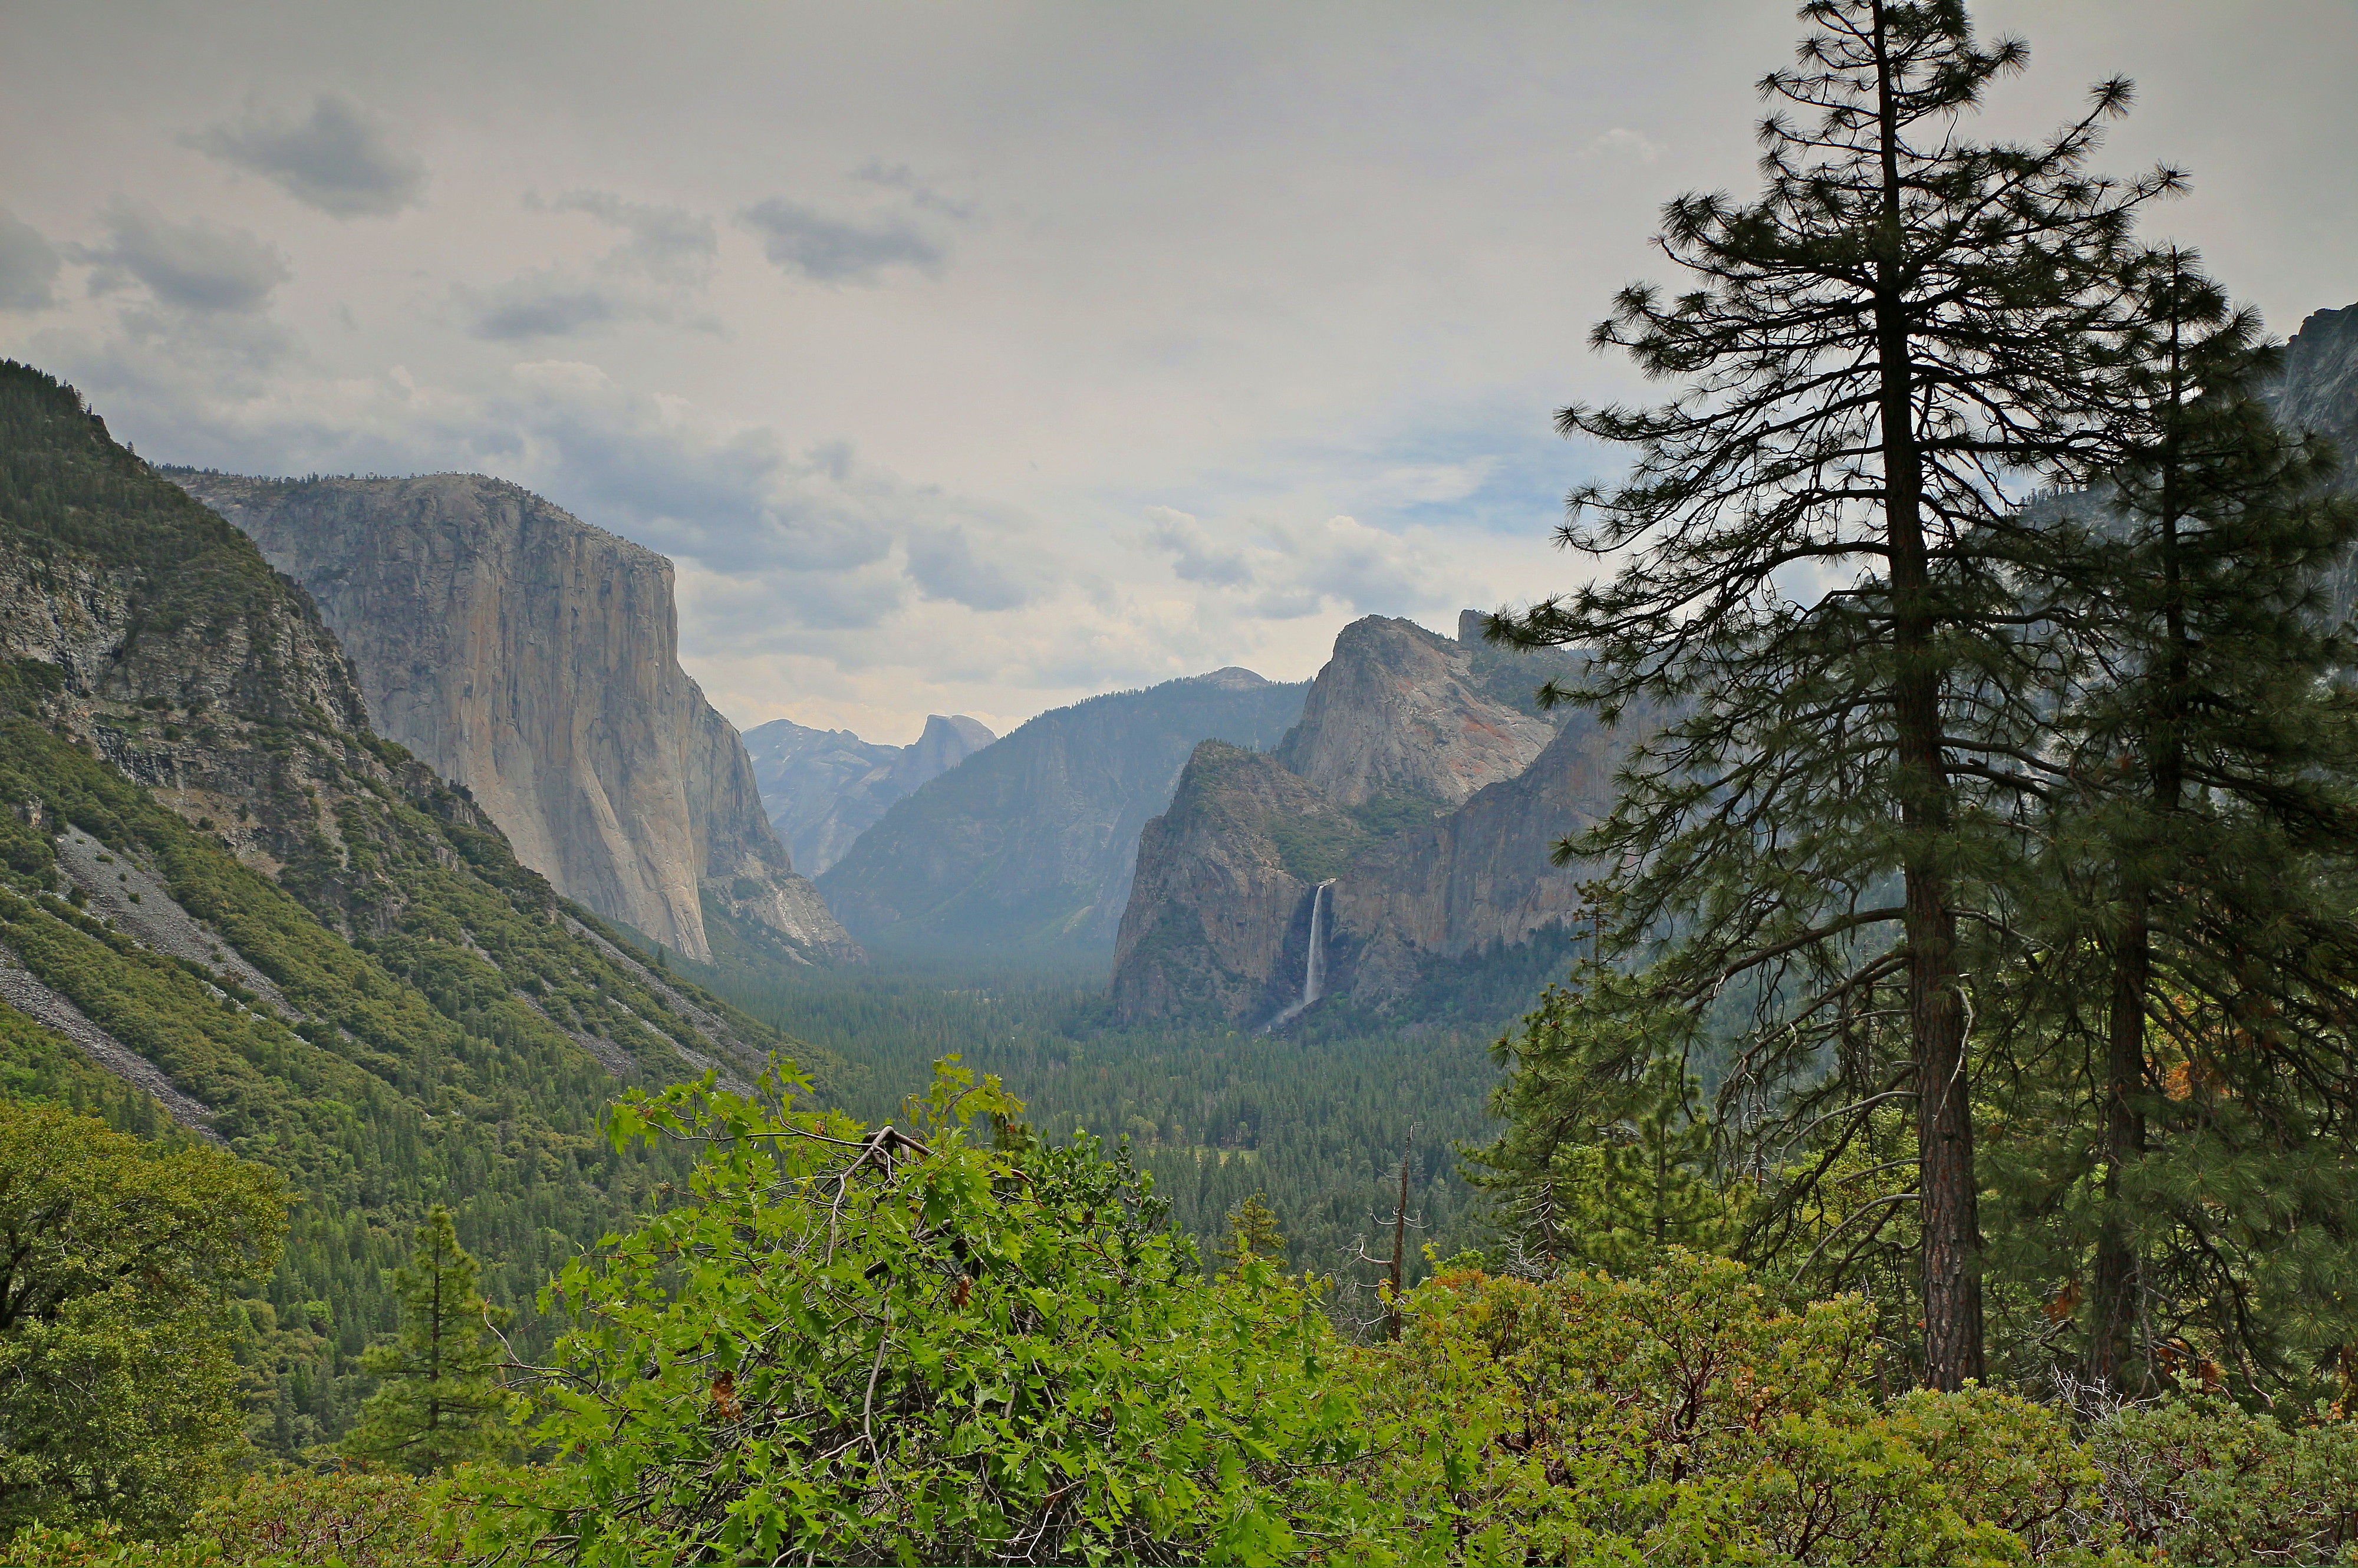
landscape, tree, nature, forest, wilderness, mountain, hiking, trail, meadow, valley, mountain range, natural, autumn, usa, highland, national park, california, ridge, mountains, plateau, fell, ecosystem, landform, yosemite valley, mountain pass, el capitan, geographical feature, atmospheric phenomenon, mountainous landforms